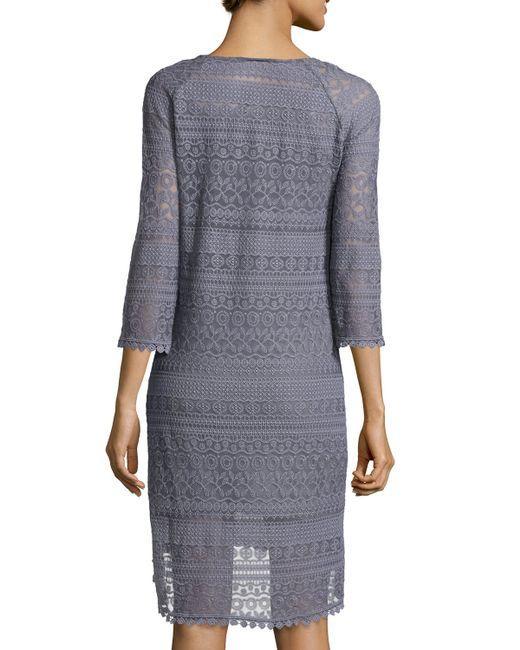
Graues Midikleid im Netzdesign für Damen